International volunteering

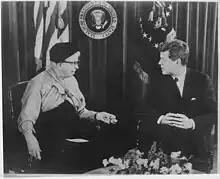
Eleanor Roosevelt and President John F. Kennedy discuss the Peace Corps, 1961.

In recent years the accessibility of international volunteering for US Americans has increased significantly with many smaller charities connecting volunteers with non-governmental organisations in developing countries. About half of all international volunteering from the US takes place through faith-based organizations. For-profit travel companies have also increasingly been offering paid-for volunteering opportunities, this growth coincided with the increasing number of young people taking gap years and has been termed "volunteer tourism" and "voluntourism" to denote shorter-term voluntary work that is not necessarily the sole purpose of the trip. However, many opportunities medium- and long-term opportunities for skilled international volunteers remain, for example, the publicised role of volunteers in addressing the Ebola virus epidemic in West Africa. According to US Current Population Survey, the most common activities volunteers engage in abroad include tutoring or teaching, mentoring youth, engaging in general labor, and providing counseling, medical care, or protective services.